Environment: lab
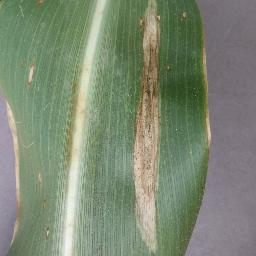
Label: northern_corn_leaf_blight